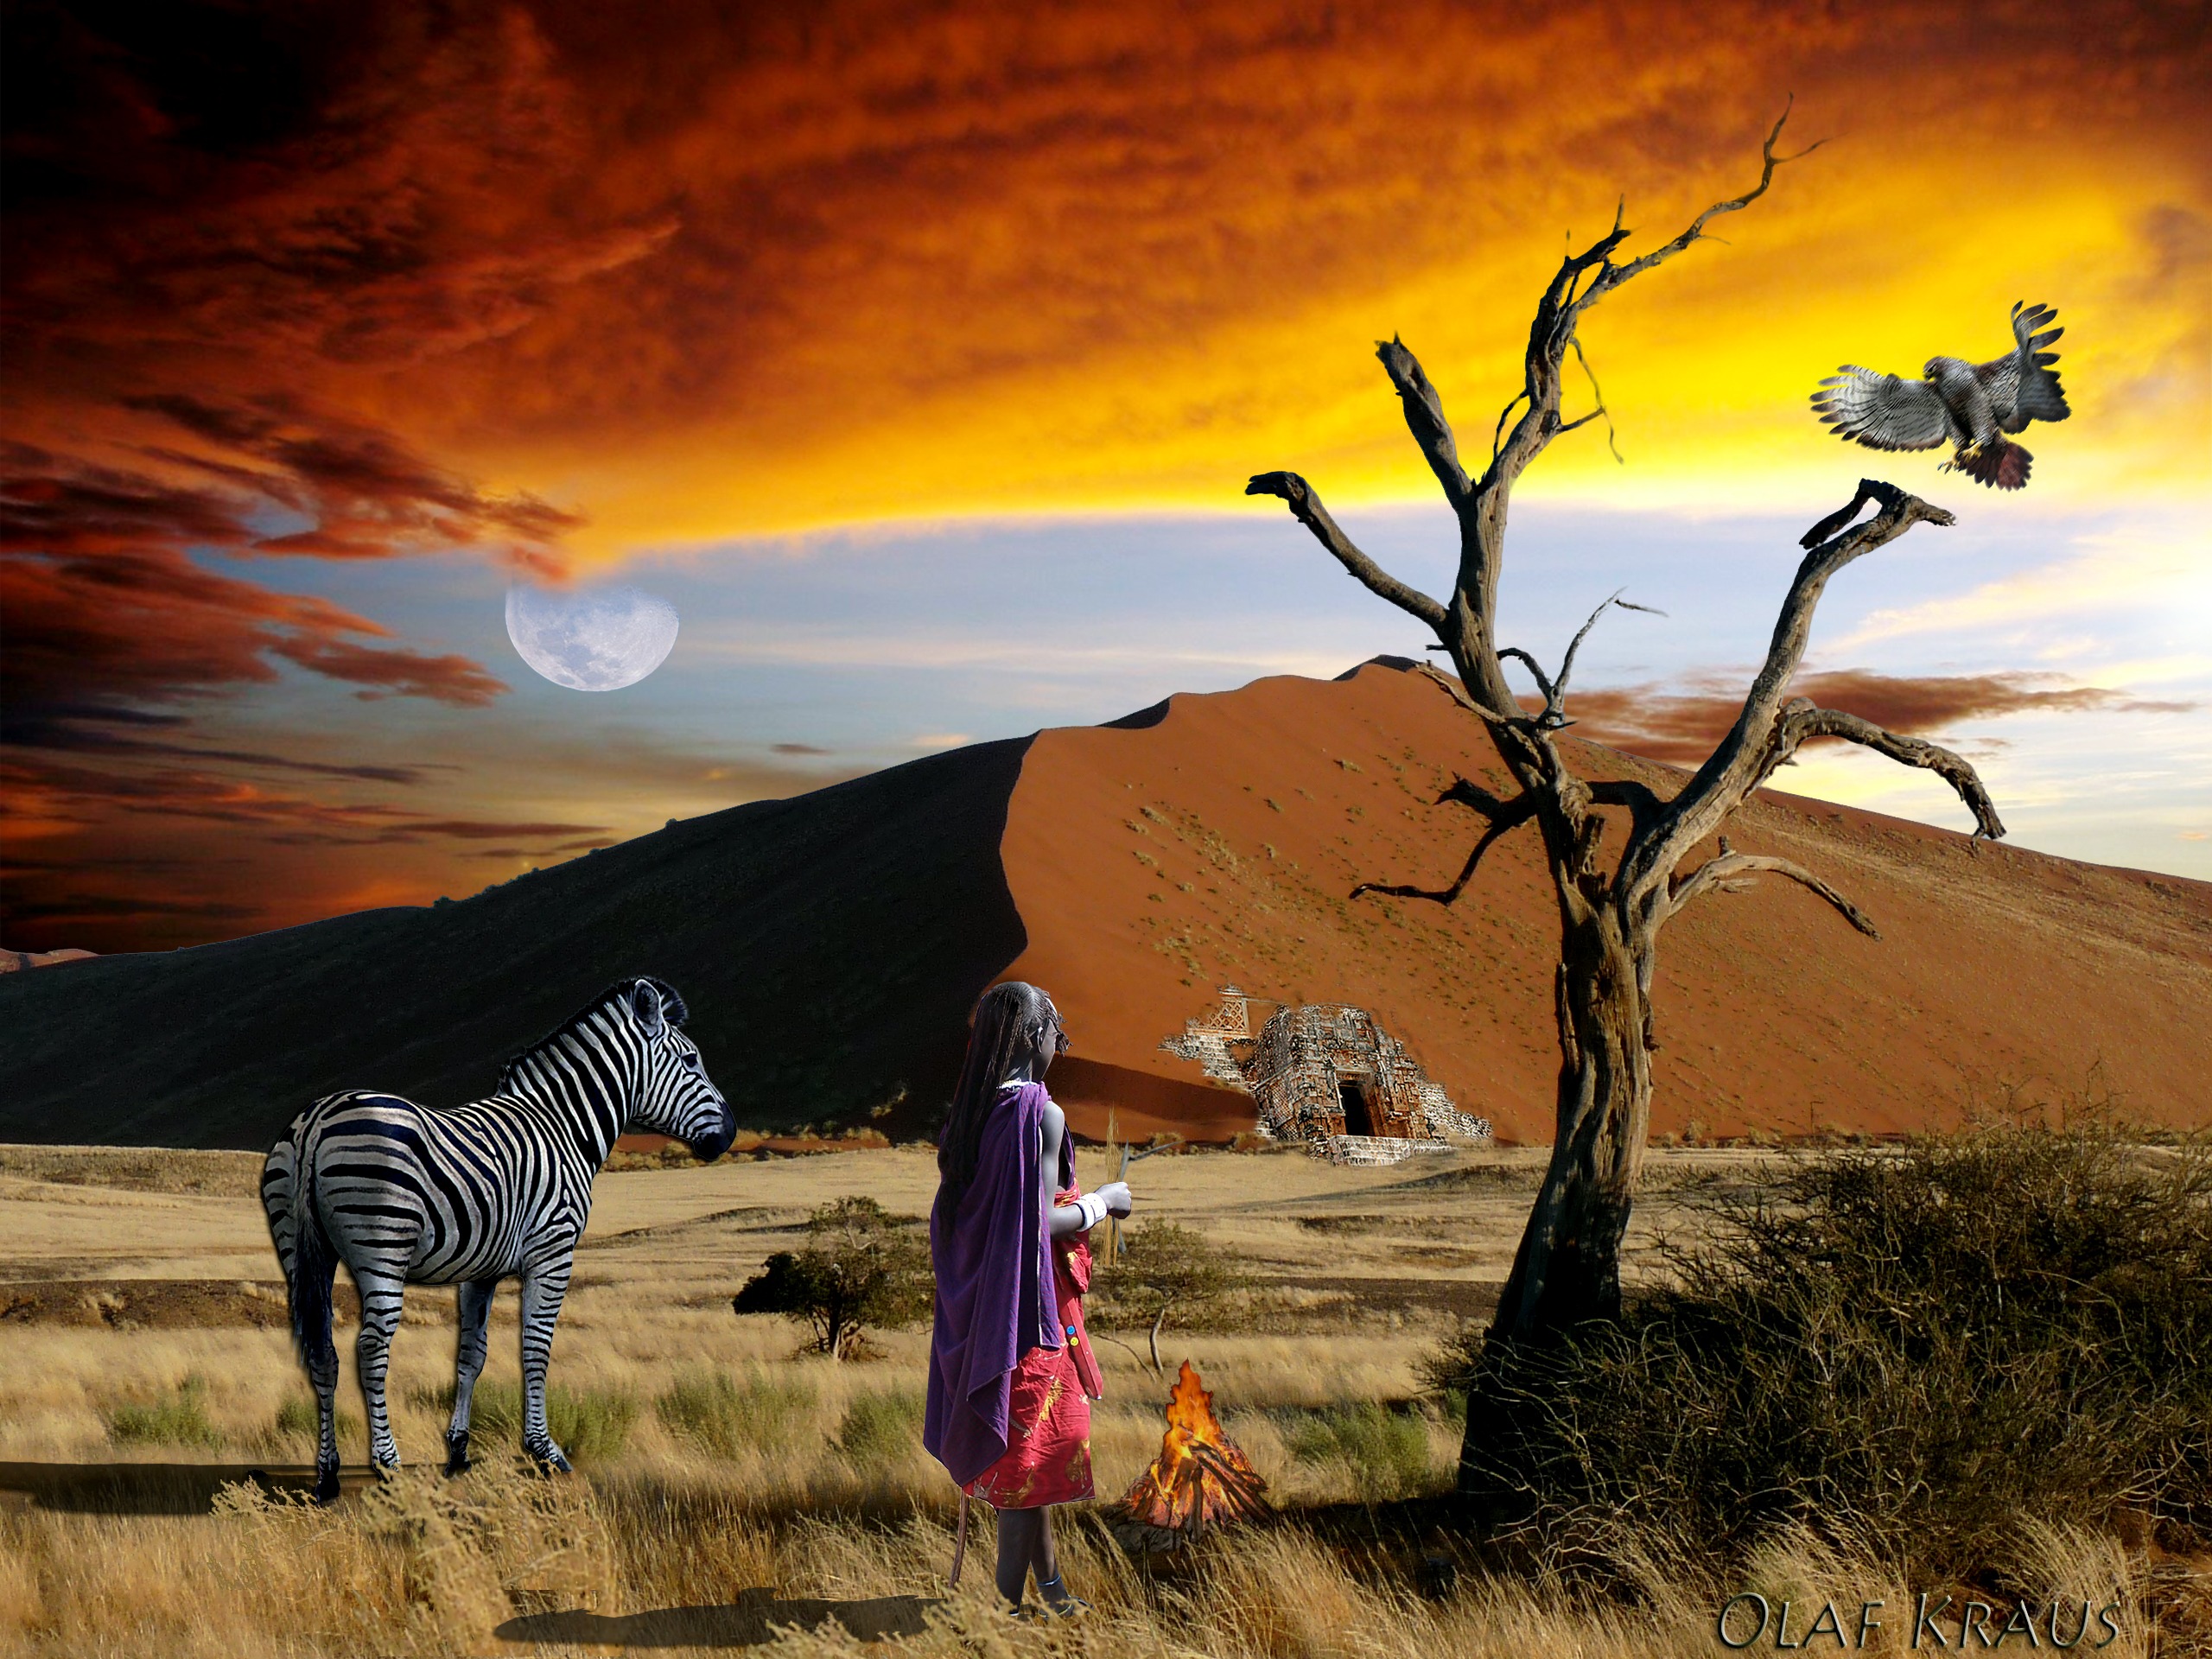
landscape, nature, wilderness, woman, sunset, prairie, desert, dune, africa, savanna, zebra, grassland, safari, drought, kenya, steppe, namibia, natural environment